Alone Together (2022 film)

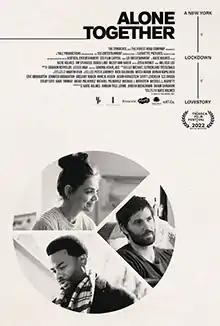
Poster

Alone Together is a 2022 American romantic drama film written and directed by Katie Holmes. The film stars Holmes, Jim Sturgess, Derek Luke, Melissa Leo, Zosia Mamet, and Becky Ann Baker. It premiered at the Tribeca Film Festival on July 14, 2022 and was released in the United States on July 22, 2022, by Vertical Entertainment.